Kento Nagasaki

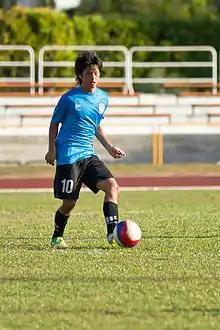
Kento Nagasaki playing in a pre-season training match against Woodlands Wellington at the Woodlands Stadium on 29 January 2014.

On 20 December 2021, Kento joined Thai League 2 side, Muangkan United. On 9 January 2022, he scored in his debut game for the club against Rayong FC in a 3–1 win. Kento forms blooms as he went on to score 2 goals and getting 1 assists in the next home league fixtures against Udon Thani.